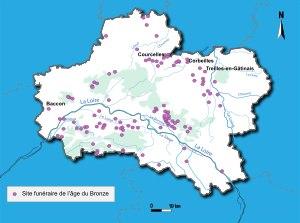
Le terme « Protohistoire » désigne la période au cours de laquelle des populations ne possèdent pas elles-mêmes l’écriture, mais sont mentionnées par des textes émanant d'autres peuples contemporains. Dans le Loiret, comme dans toute la France, elle correspond aux âges des métaux et couvre la période allant de -2300 à -52, date à partir de laquelle ou le territoire est sous domination romaine.